Harry C. Stutz

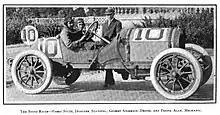
Stutz (standing), with his Bear Cat automobile at the 1911 Indianapolis 500

Building upon his success with the Empire, Stutz sought to enter a car in the upcoming Indianapolis 500-mile race. In a five-week period, Stutz designed and built his own car and entered it in the race. This car was named the Bear Cat, a prototype of what later became the Stutz Bearcat. Stutz's car was driven by Gil Andersen with mechanic Frank Agan and placed 11th in the inaugural Indianapolis 500-mile Race. The Bear Cat suffered no mechanical defects, with Andersen and Agan only stopping for tires and fuel. Stutz immediately set about putting his Bear Cat into production, with the slogan "the car that made good in a day."